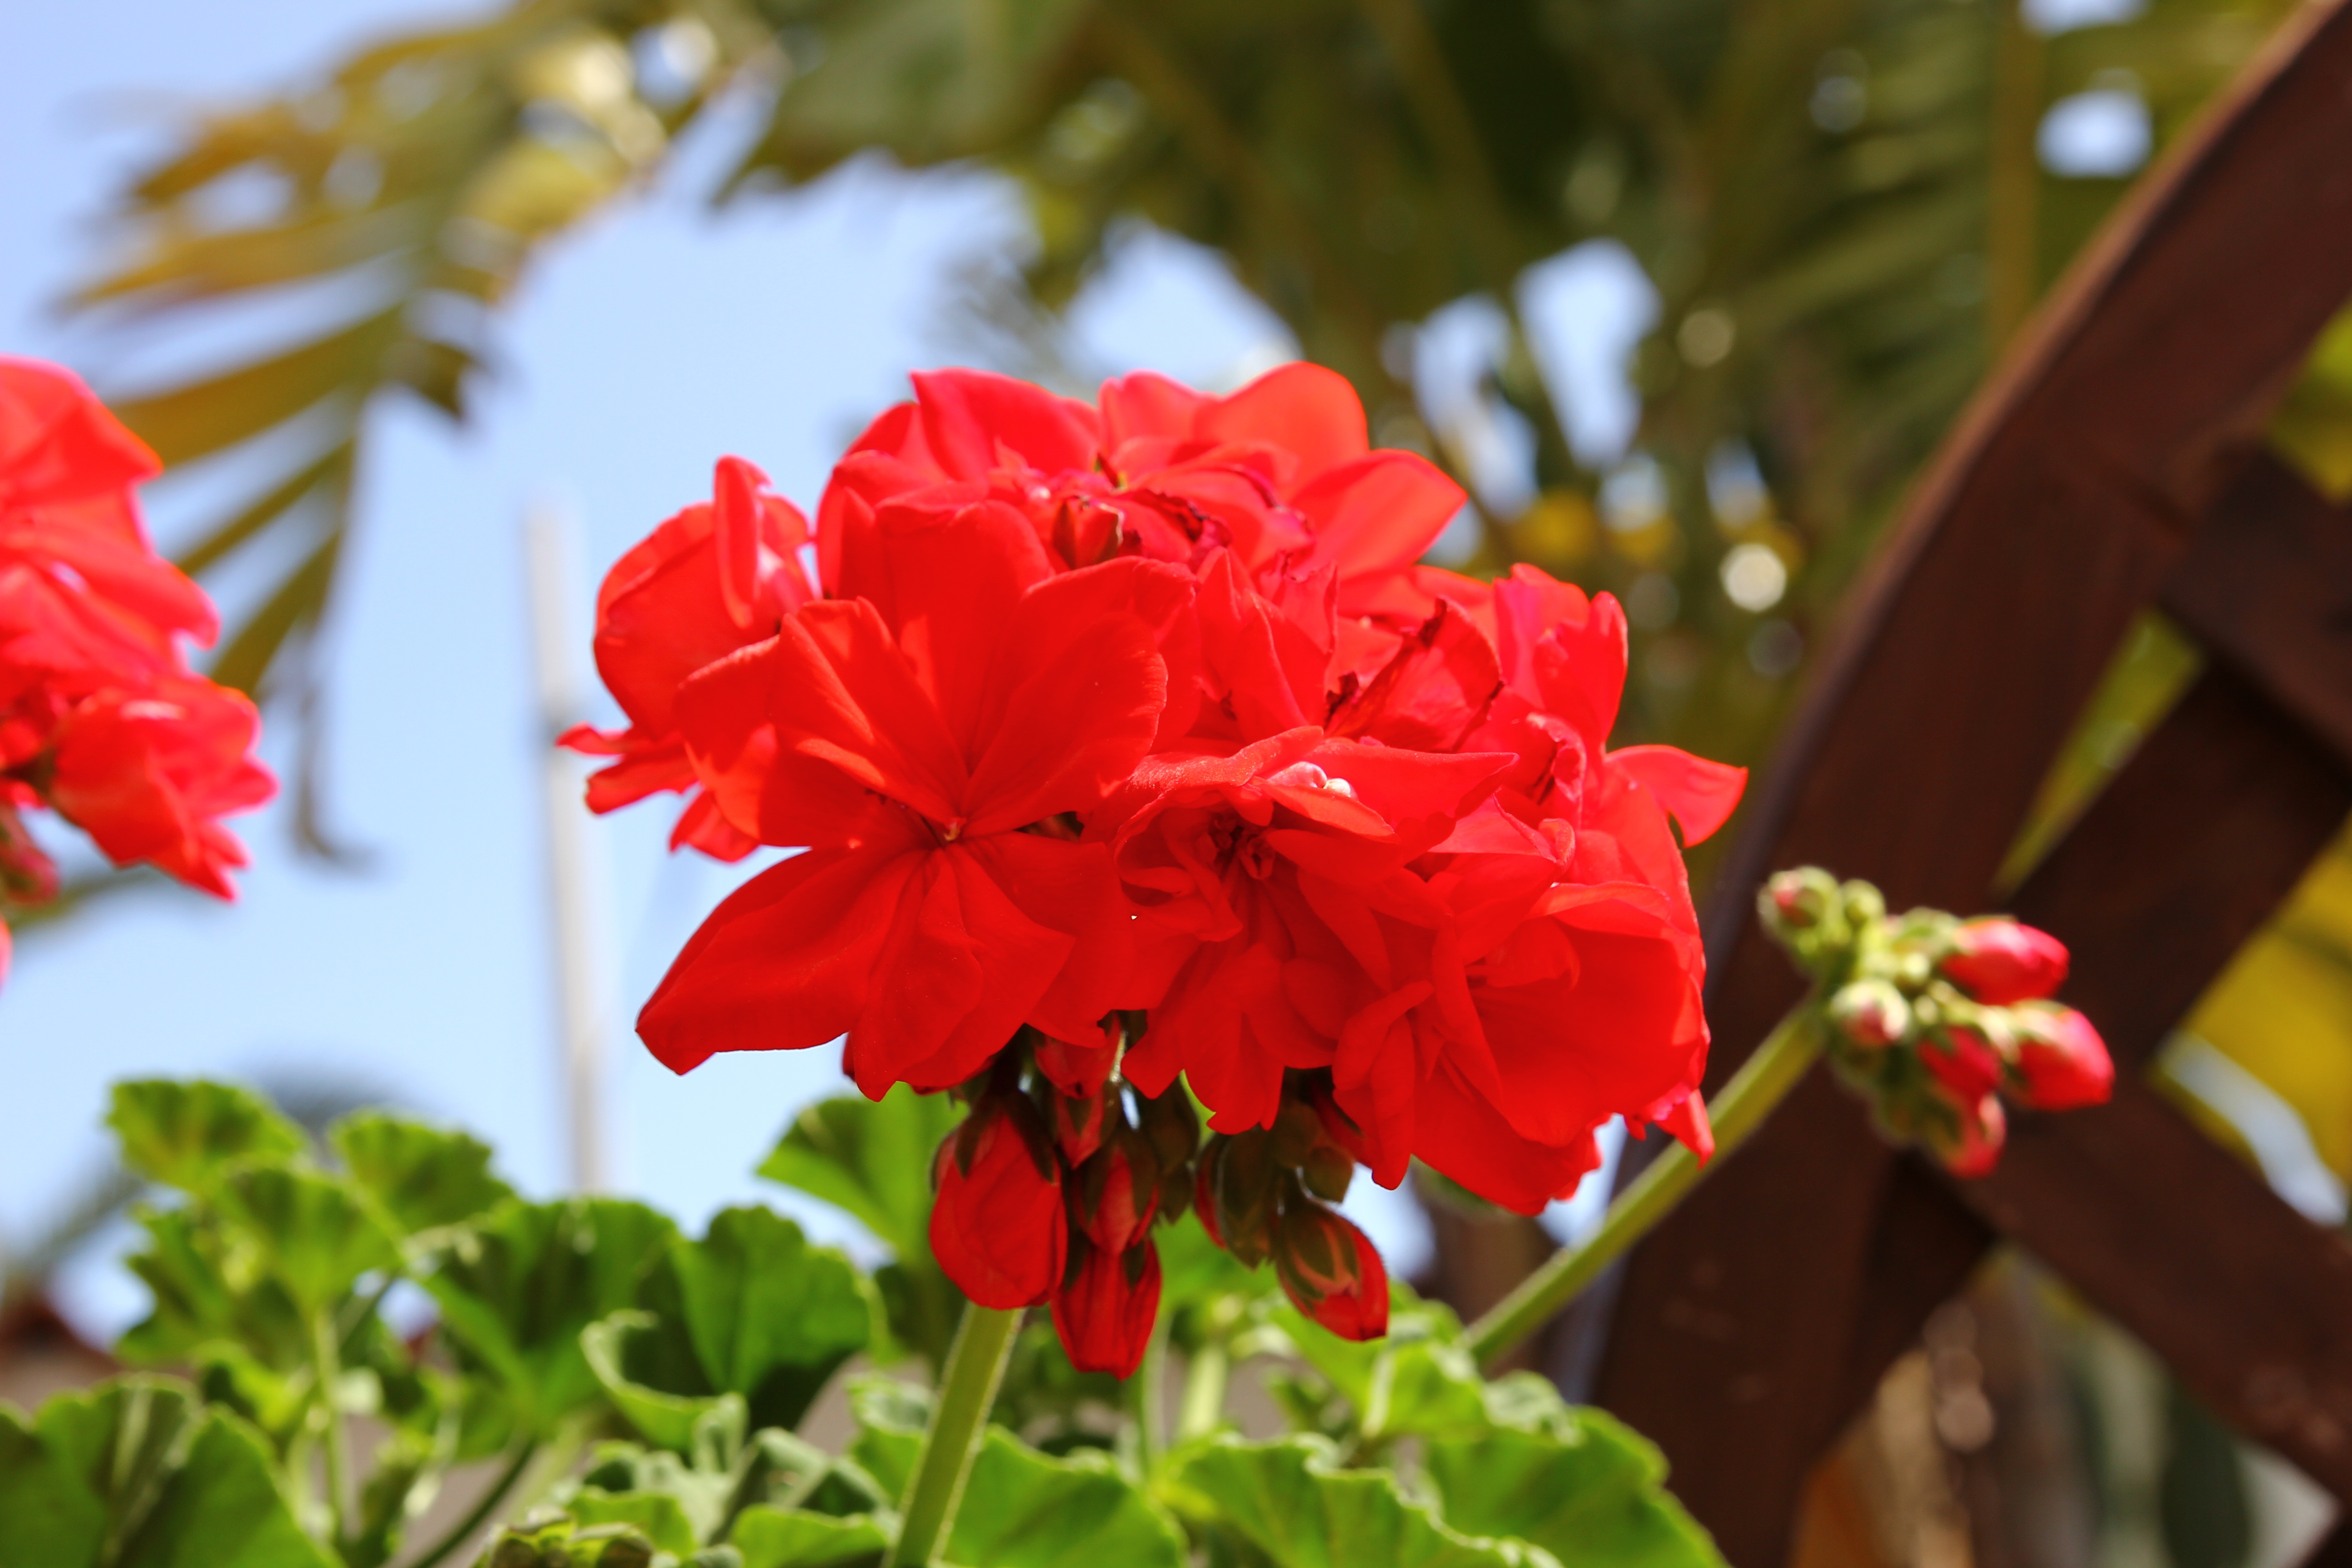
nature, blossom, plant, leaf, flower, petal, spring, red, botany, flora, wildflower, flowers, shrub, macro photography, flowering plant, land plant